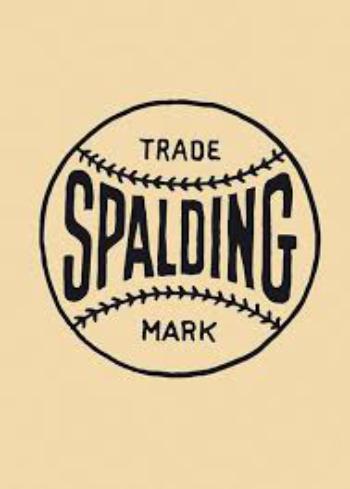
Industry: Sports